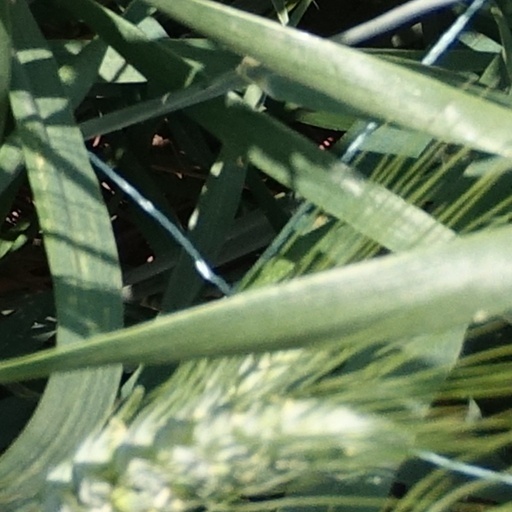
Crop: wheat